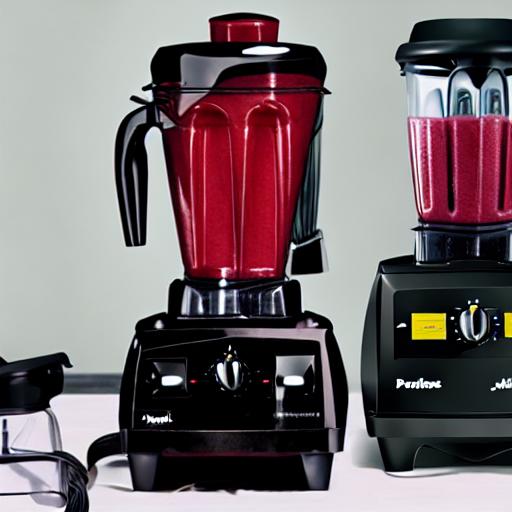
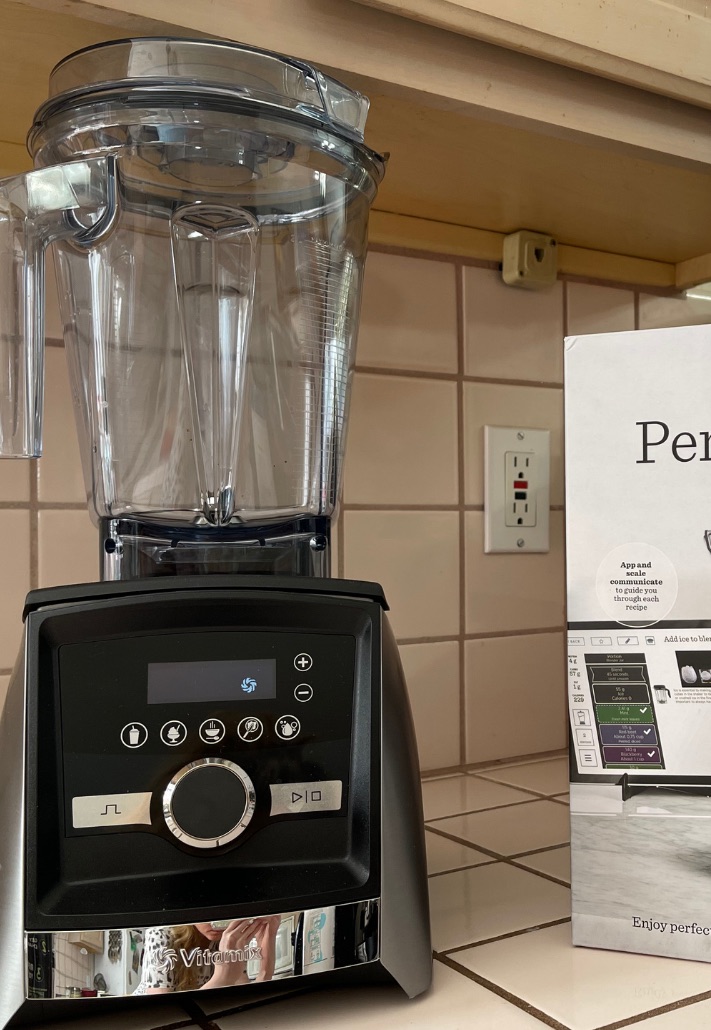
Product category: items_blender
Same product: no